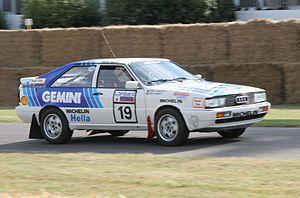
David Llewellin, né le 3 mai 1960 à Haverfordwest, est un pilote automobile gallois de rallyes.
L'Audi Quattro est une voiture de route et de rallye, produite par le constructeur automobile allemand Audi, qui fait partie du Groupe Volkswagen.